Political impact of Taylor Swift

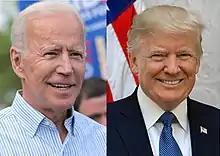
According to "The Times", 53% of adult Americans are fans of Swift, far higher than approval ratings of Joe Biden (left) and Donald Trump (right) in 2023.

The American singer-songwriter Taylor Swift has exerted a significant political influence. Examined in an extensive body of reporting and analysis, the magnitude of Swift's fame distinguishes her leverage in the politics of the United States from that of other American music artists. She has also inspired or been acknowledged by politicians from Australia, Brazil, Canada, Southeast Asia, and the European Union, amongst other places. Music critics have described some of her songs, such as "Miss Americana & the Heartbreak Prince" (2019) and "Only the Young" (2020), as political protest songs.